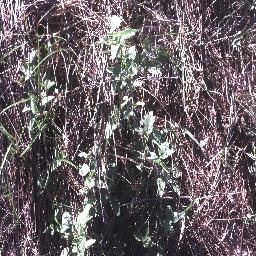
Label: negative